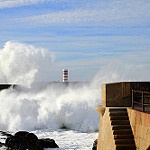
Scene: Outdoor